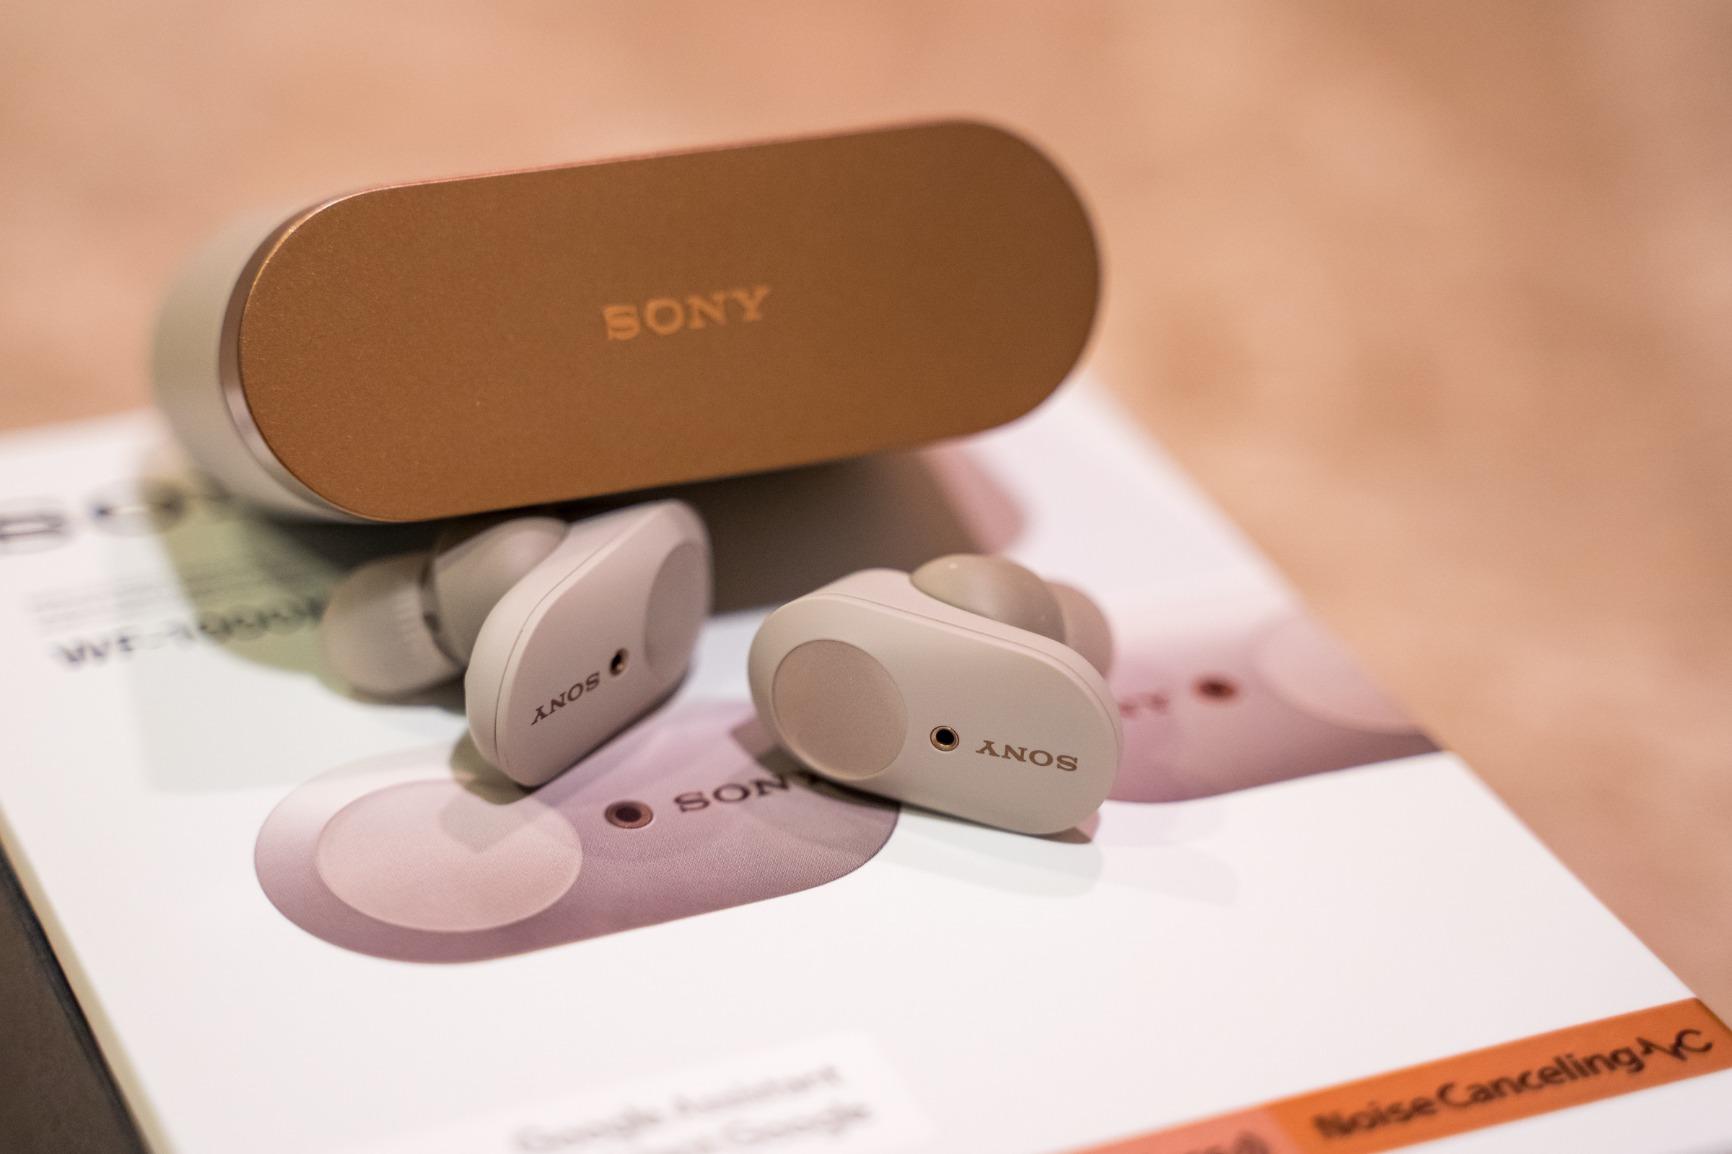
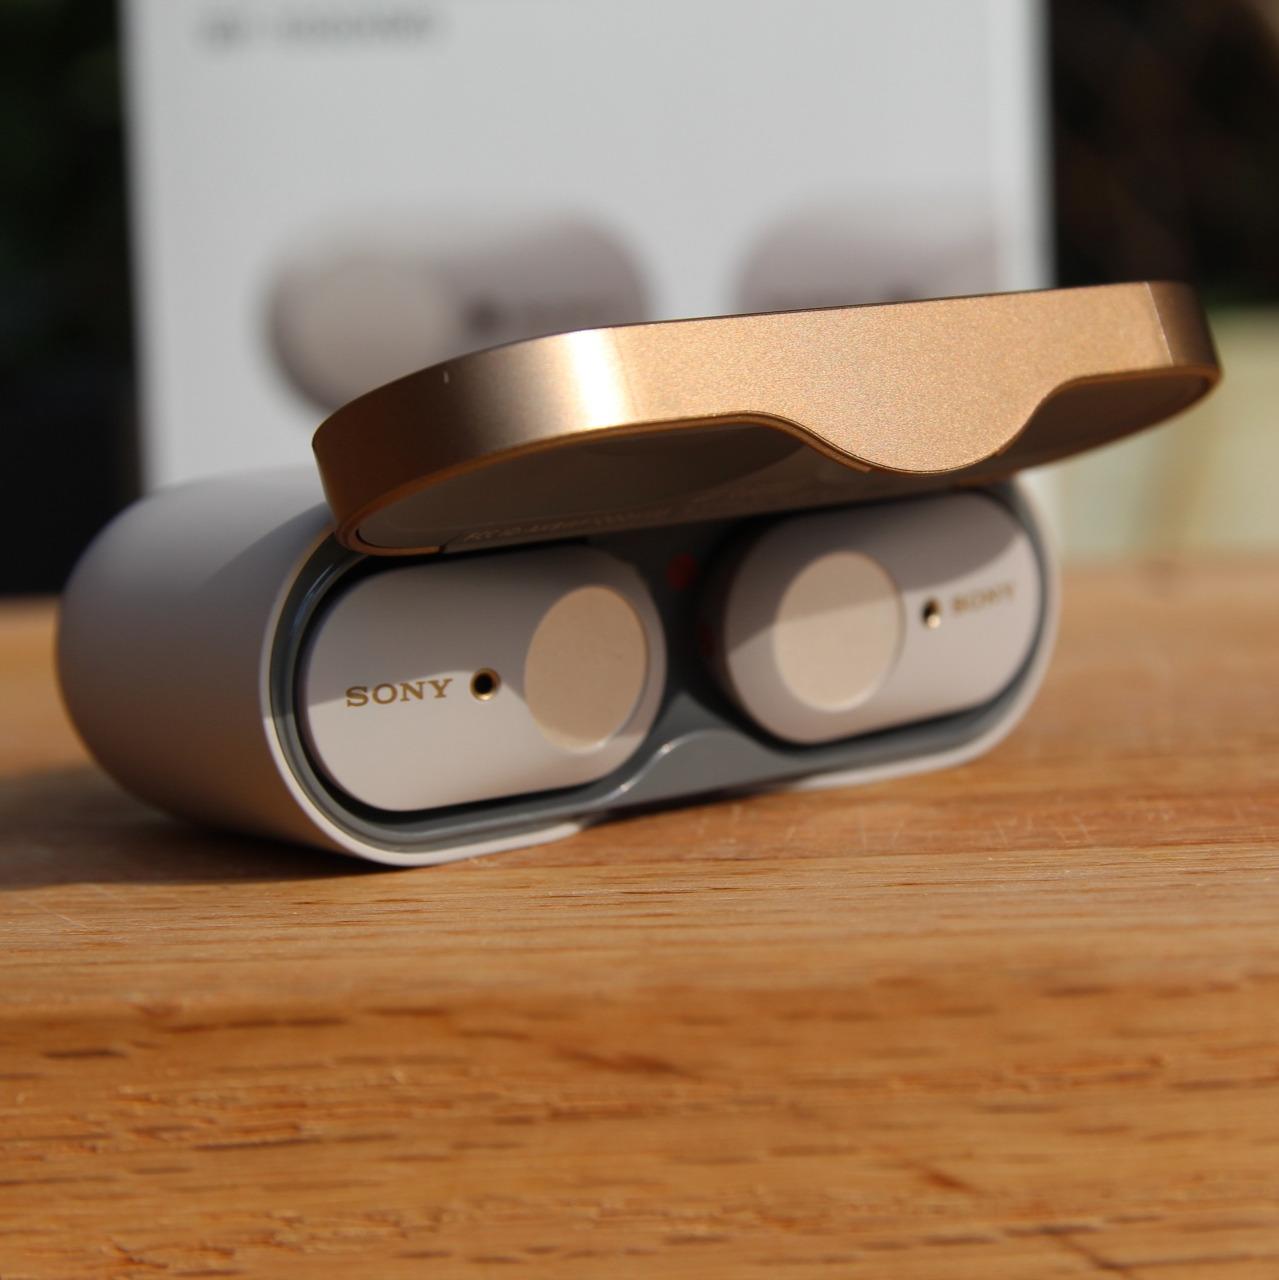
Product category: earbuds
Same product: yes